Diego García de Paredes (conquistador)

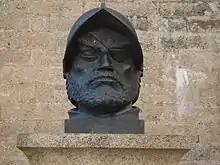
Bust of Francisco de Orellana in Trujillo, Cáceres

After that, he moved to Venezuela and in 1550 participates in the founding of Barquisimeto. In 1553 when the town is attacked and threatened by Negro Miguel at the head of a party of blacks cimarrones who had revolted in the Buria gold mines committing some misdeeds, he lends himself for the defense of the city. The settlers led by García Paredes and Diego Hernández de Serpa, together with a reinforcement that arrived from the city of El Tocuyo, led by Diego de Losada and Diego de Ortega, defeated Negro Miguel and his followers were persecuted and again reduced to slavery. According to the testimony of Captain Ortega, it was García Paredes who killed Miguel.